Social Credit Board

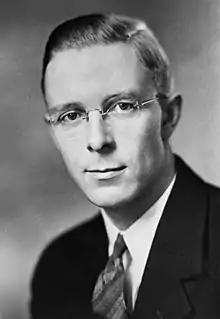
The government of Ernest Manning proved less tolerant of the board than Aberhart's had.

The Social Credit Board's second round of bills included a rewritten version of the "Credit of Alberta Regulation Act". The previous version had been disallowed partly on the basis that, under the British North America Act, 1867, banking was a responsibility of the federal government, and the government of Alberta therefore lacked the authority to regulate it. In an attempt to address this concern, the new version substituted the words "credit institutions" for "banks". The Social Credit Board's proposals also included the "Bank Taxation Act", which imposed extremely high taxes on banks operating in Alberta, and the "Accurate News and Information Act", which severely restricted freedom of the press. All of these bills were passed by the legislature. Bowen, not wishing to have more laws to which he had assented disallowed, reserved assent from all three until the Supreme Court of Canada could comment on their constitutional validity. It did so in 1938's Reference re Alberta Statutes, which found all three to be unconstitutional. The Social Credit Board's major initiatives had failed.